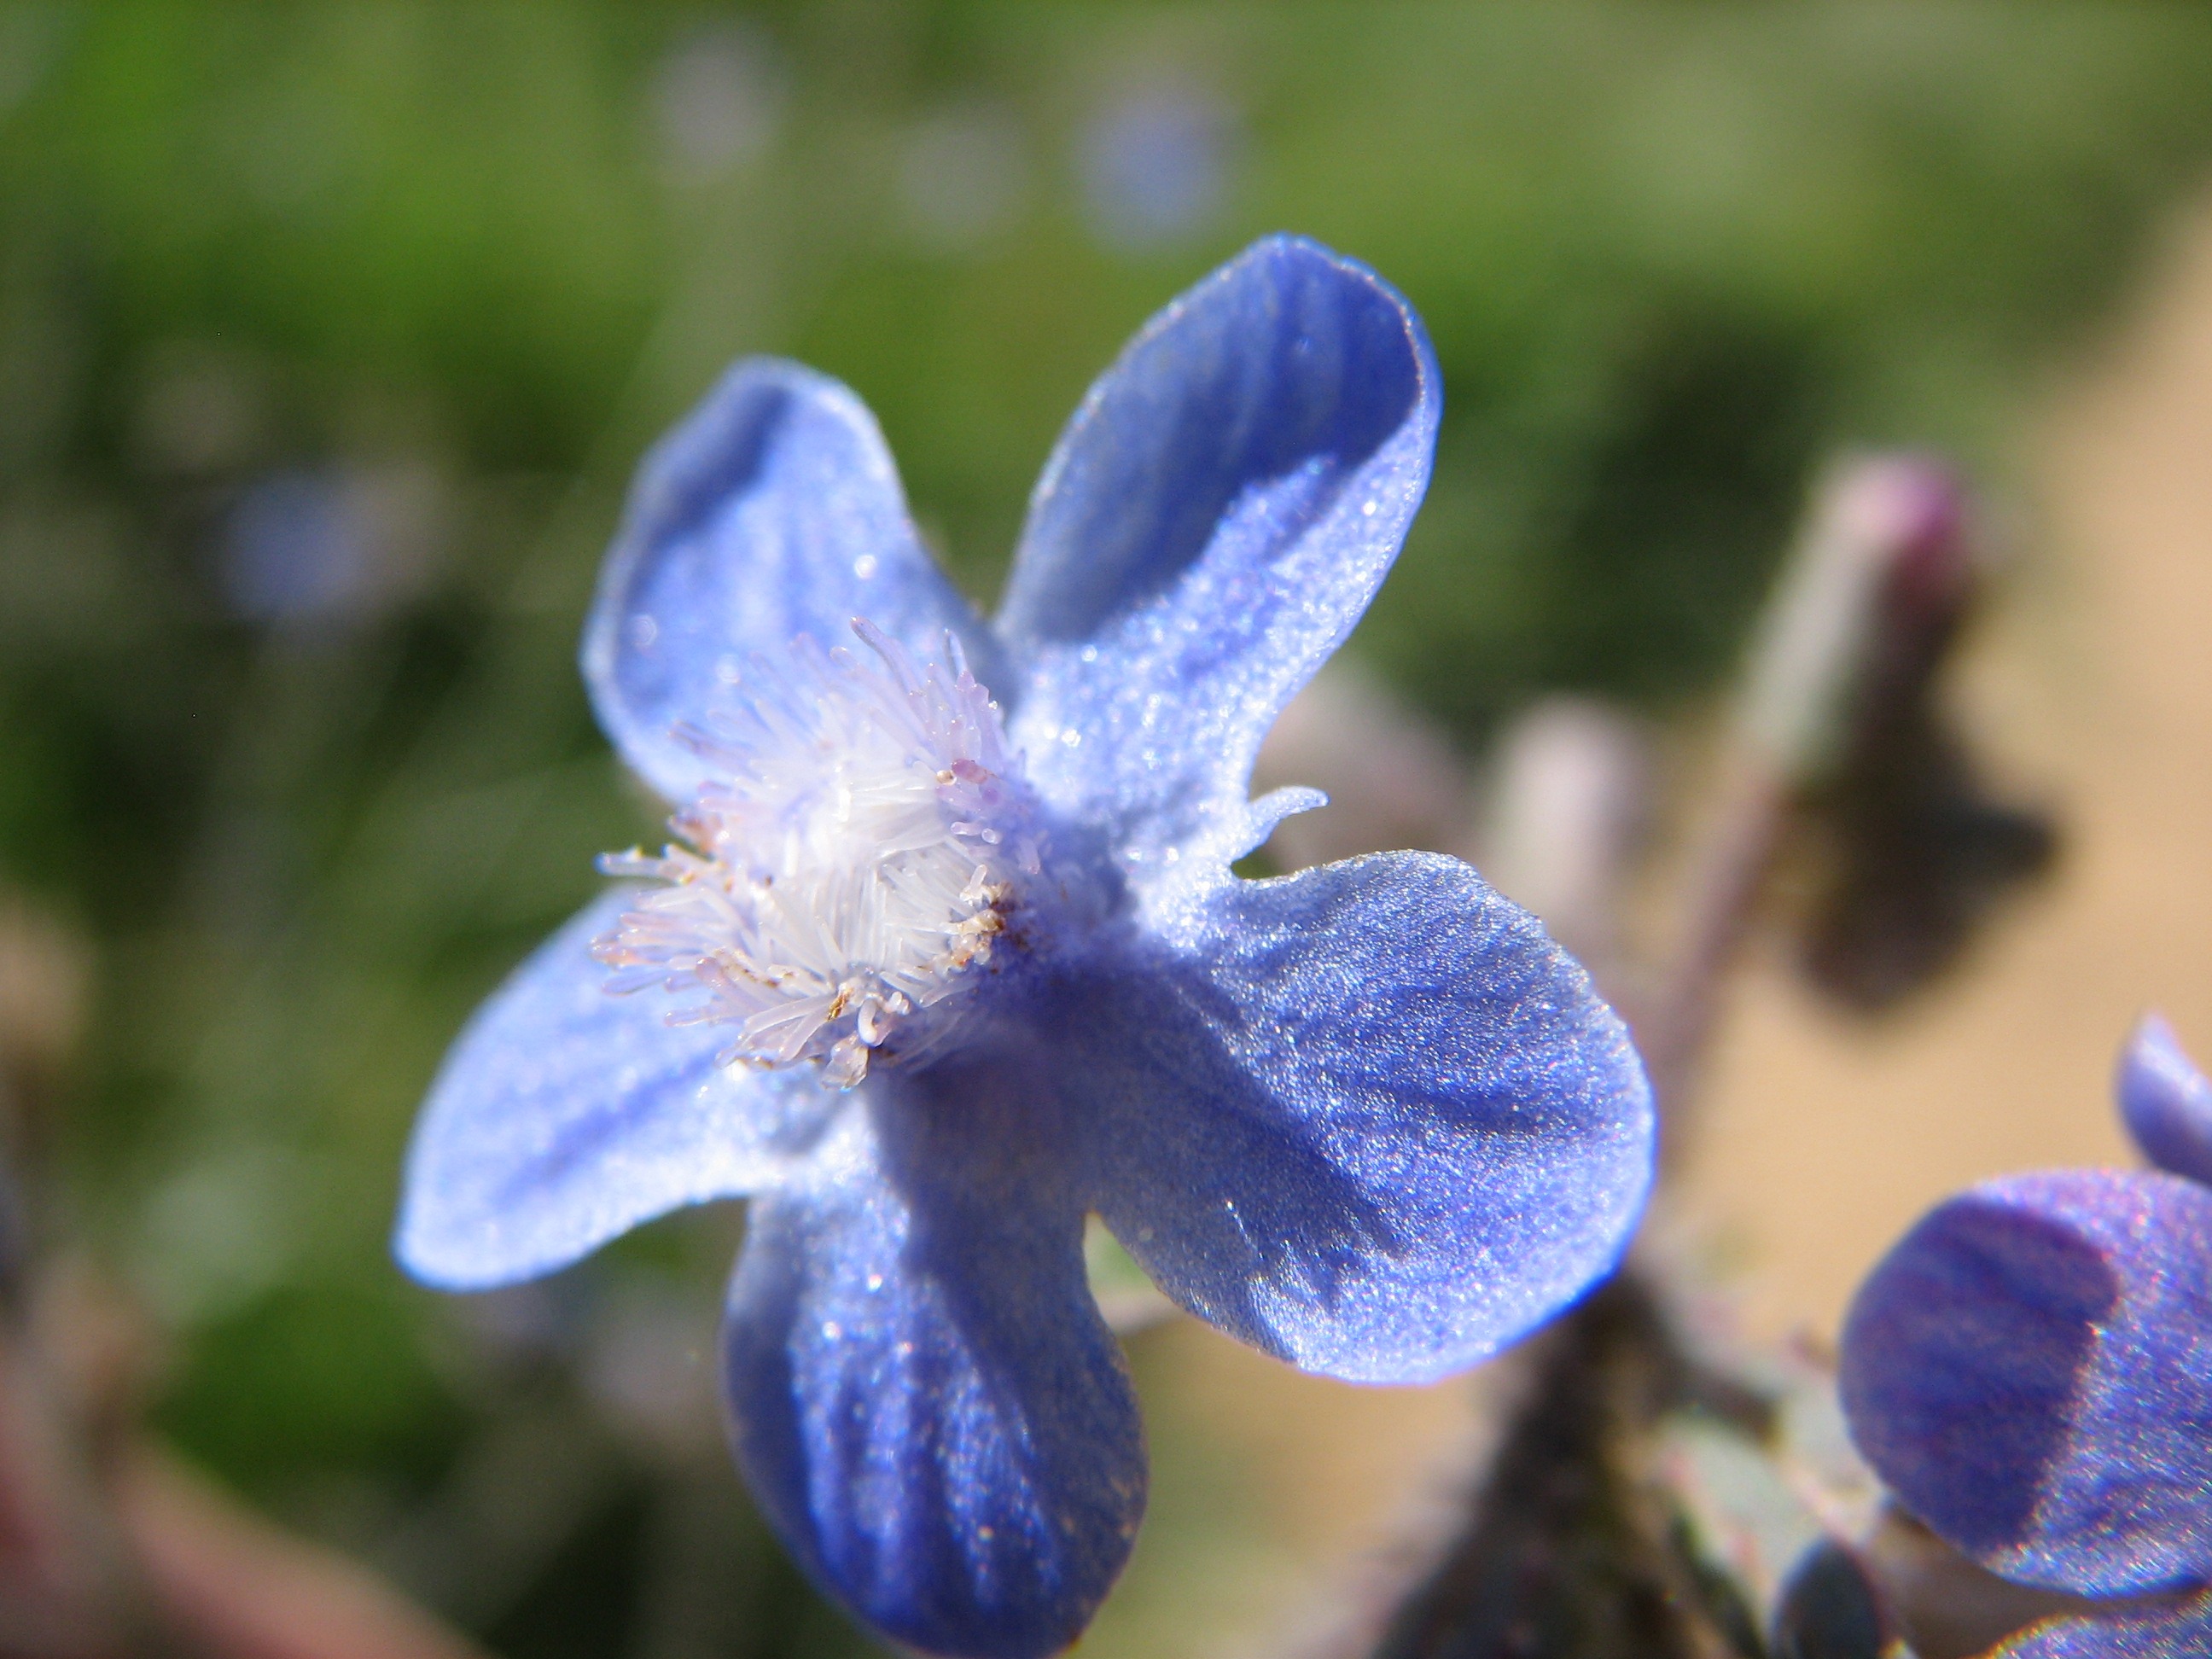
nature, blossom, plant, stem, leaf, flower, petal, bloom, floral, environment, herb, natural, botany, blue, agriculture, flora, botanical, wildflower, close up, outdoors, vegetation, eye, horticulture, viola, organic, macro photography, flowering plant, dayflower, land plant, violet family, dayflower family, alkanna tinctoria